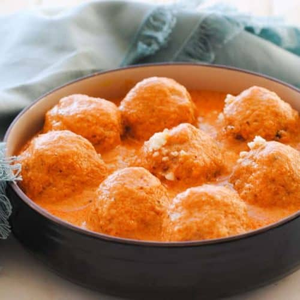
Dish: kofta